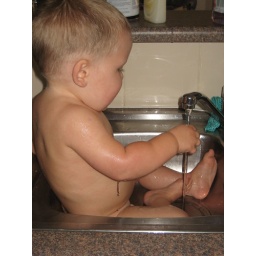
Getting cleaned in the kitchen sink